Lakland

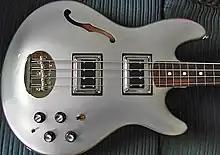
Original Lakland Hollowbody design customized with Dark Star pickups

The Lakland Hollowbody is a dual-pickup, hollow-body electric bass guitar designed in conjunction with luthier Michael Tobias. The bass is constructed of carved mahogany for the back and sides and of maple for the top and neck. The fingerboard is made of rosewood. Current models are equipped with two of Lakland's Chi-Sonic pickups. The body of the bass is completely hollow with no supporting center block.